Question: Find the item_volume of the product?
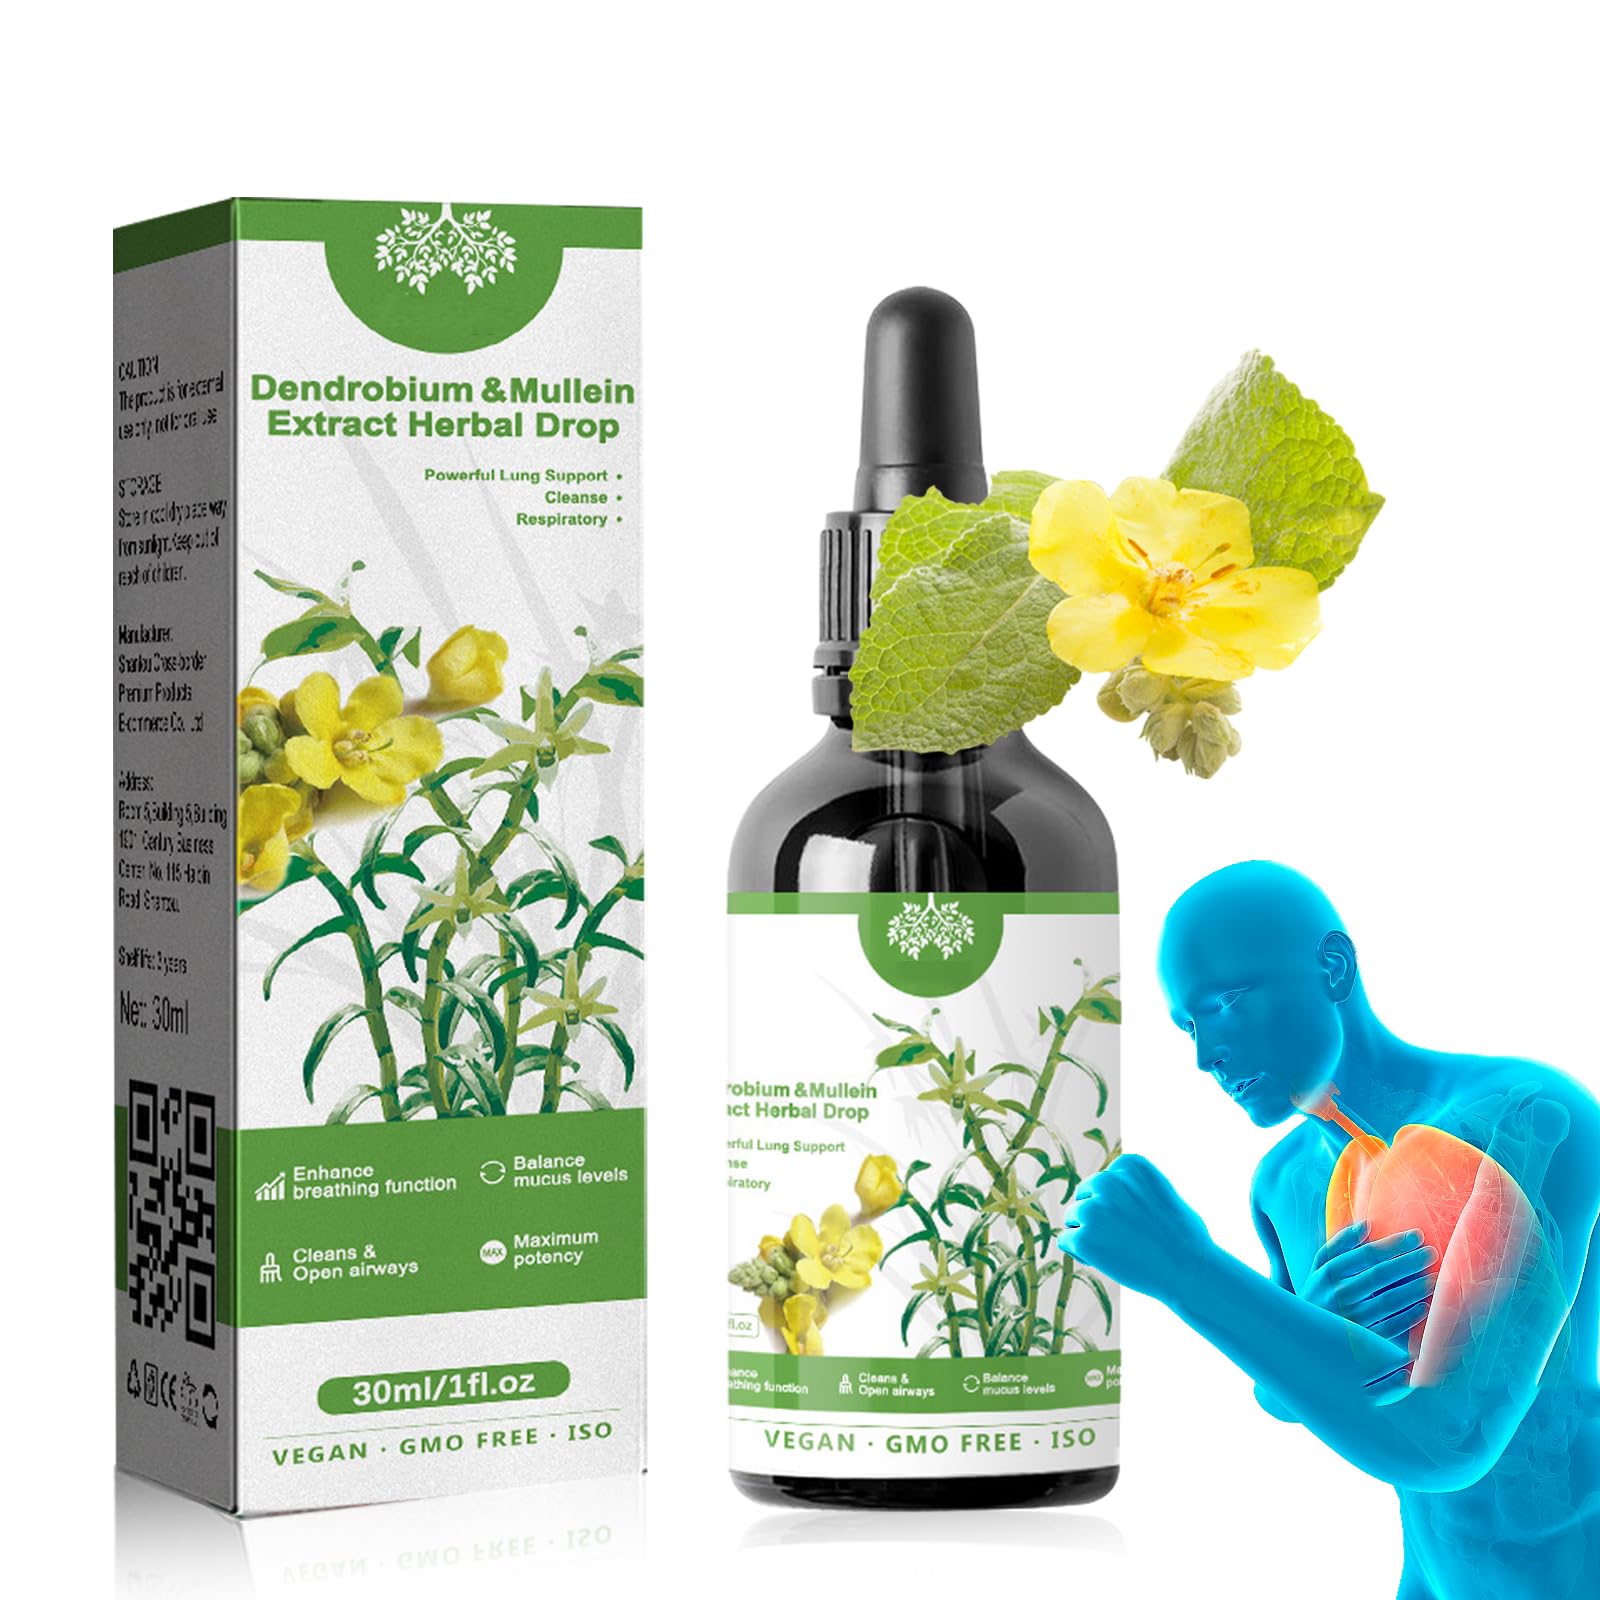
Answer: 30.0 millilitre